Henry F. Williams

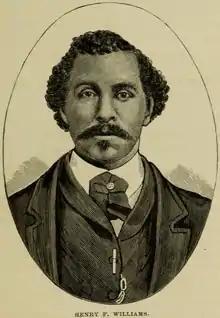
Image of Williams from 1887

Henry F. Williams (August 13, 1813 – ) was a musician and composer in Boston, Massachusetts, in the late 19th century. He was one of two black musicians to play in the orchestra at the 1872 National Peace Jubilee. His arrangements received widespread popularity. Later in his life he was primarily a music teacher. Williams has been called the second best known black composer of his time after Frank Johnson, with whom he worked.